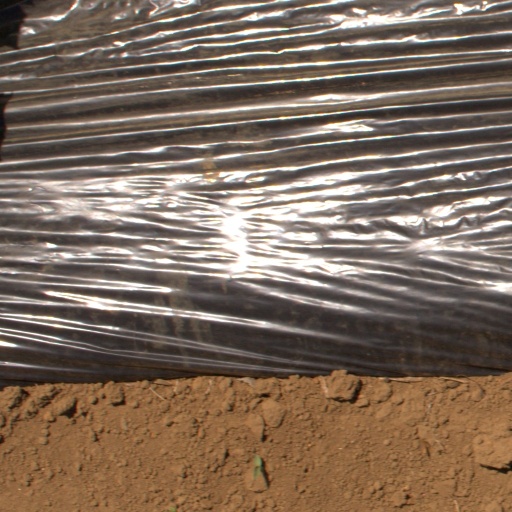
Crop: Jerusalem artichoke